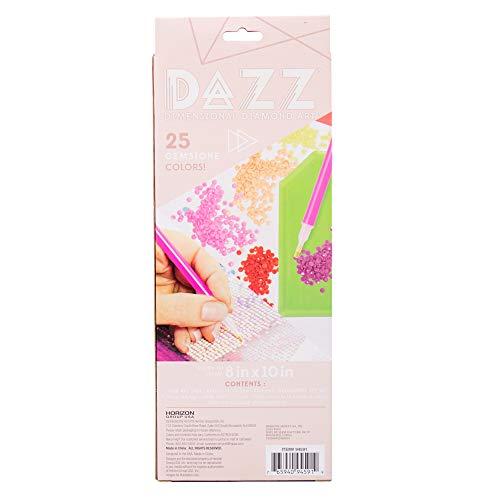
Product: Dazz 3D Gemstone Painting Butterfly & Roses Pack of 2 by Horizon Group USA, Includes 2 8”X10” Diamond Dotz Painting, Rhinestone Sheets for Adults & Children, Gem Tray & Stylus Included.Multicolored
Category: Toys & Games | Arts & Crafts | Drawing & Painting Supplies
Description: Color-coordinated gemstone art: lay out and design pre-printed posters of delicate roses or a colorful butterfly that sparkle and shimmer with ease.
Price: $9.99
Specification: ProductDimensions:4.6x2x11.9inches|ItemWeight:6.6ounces|ShippingWeight:6.6ounces(Viewshippingratesandpolicies)|ASIN:B07X5MWSJL|Itemmodelnumber:94591|Manufacturerrecommendedage:6yearsandup